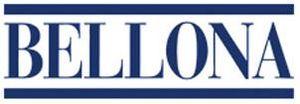
La fondation Bellona est une organisation non gouvernementale environnementale internationale, fondée en 1986 et basée à Oslo, en Norvège.